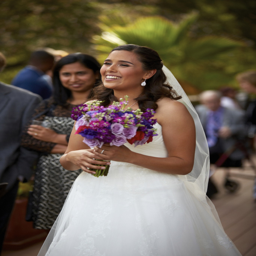
the bride at the cocktail hour